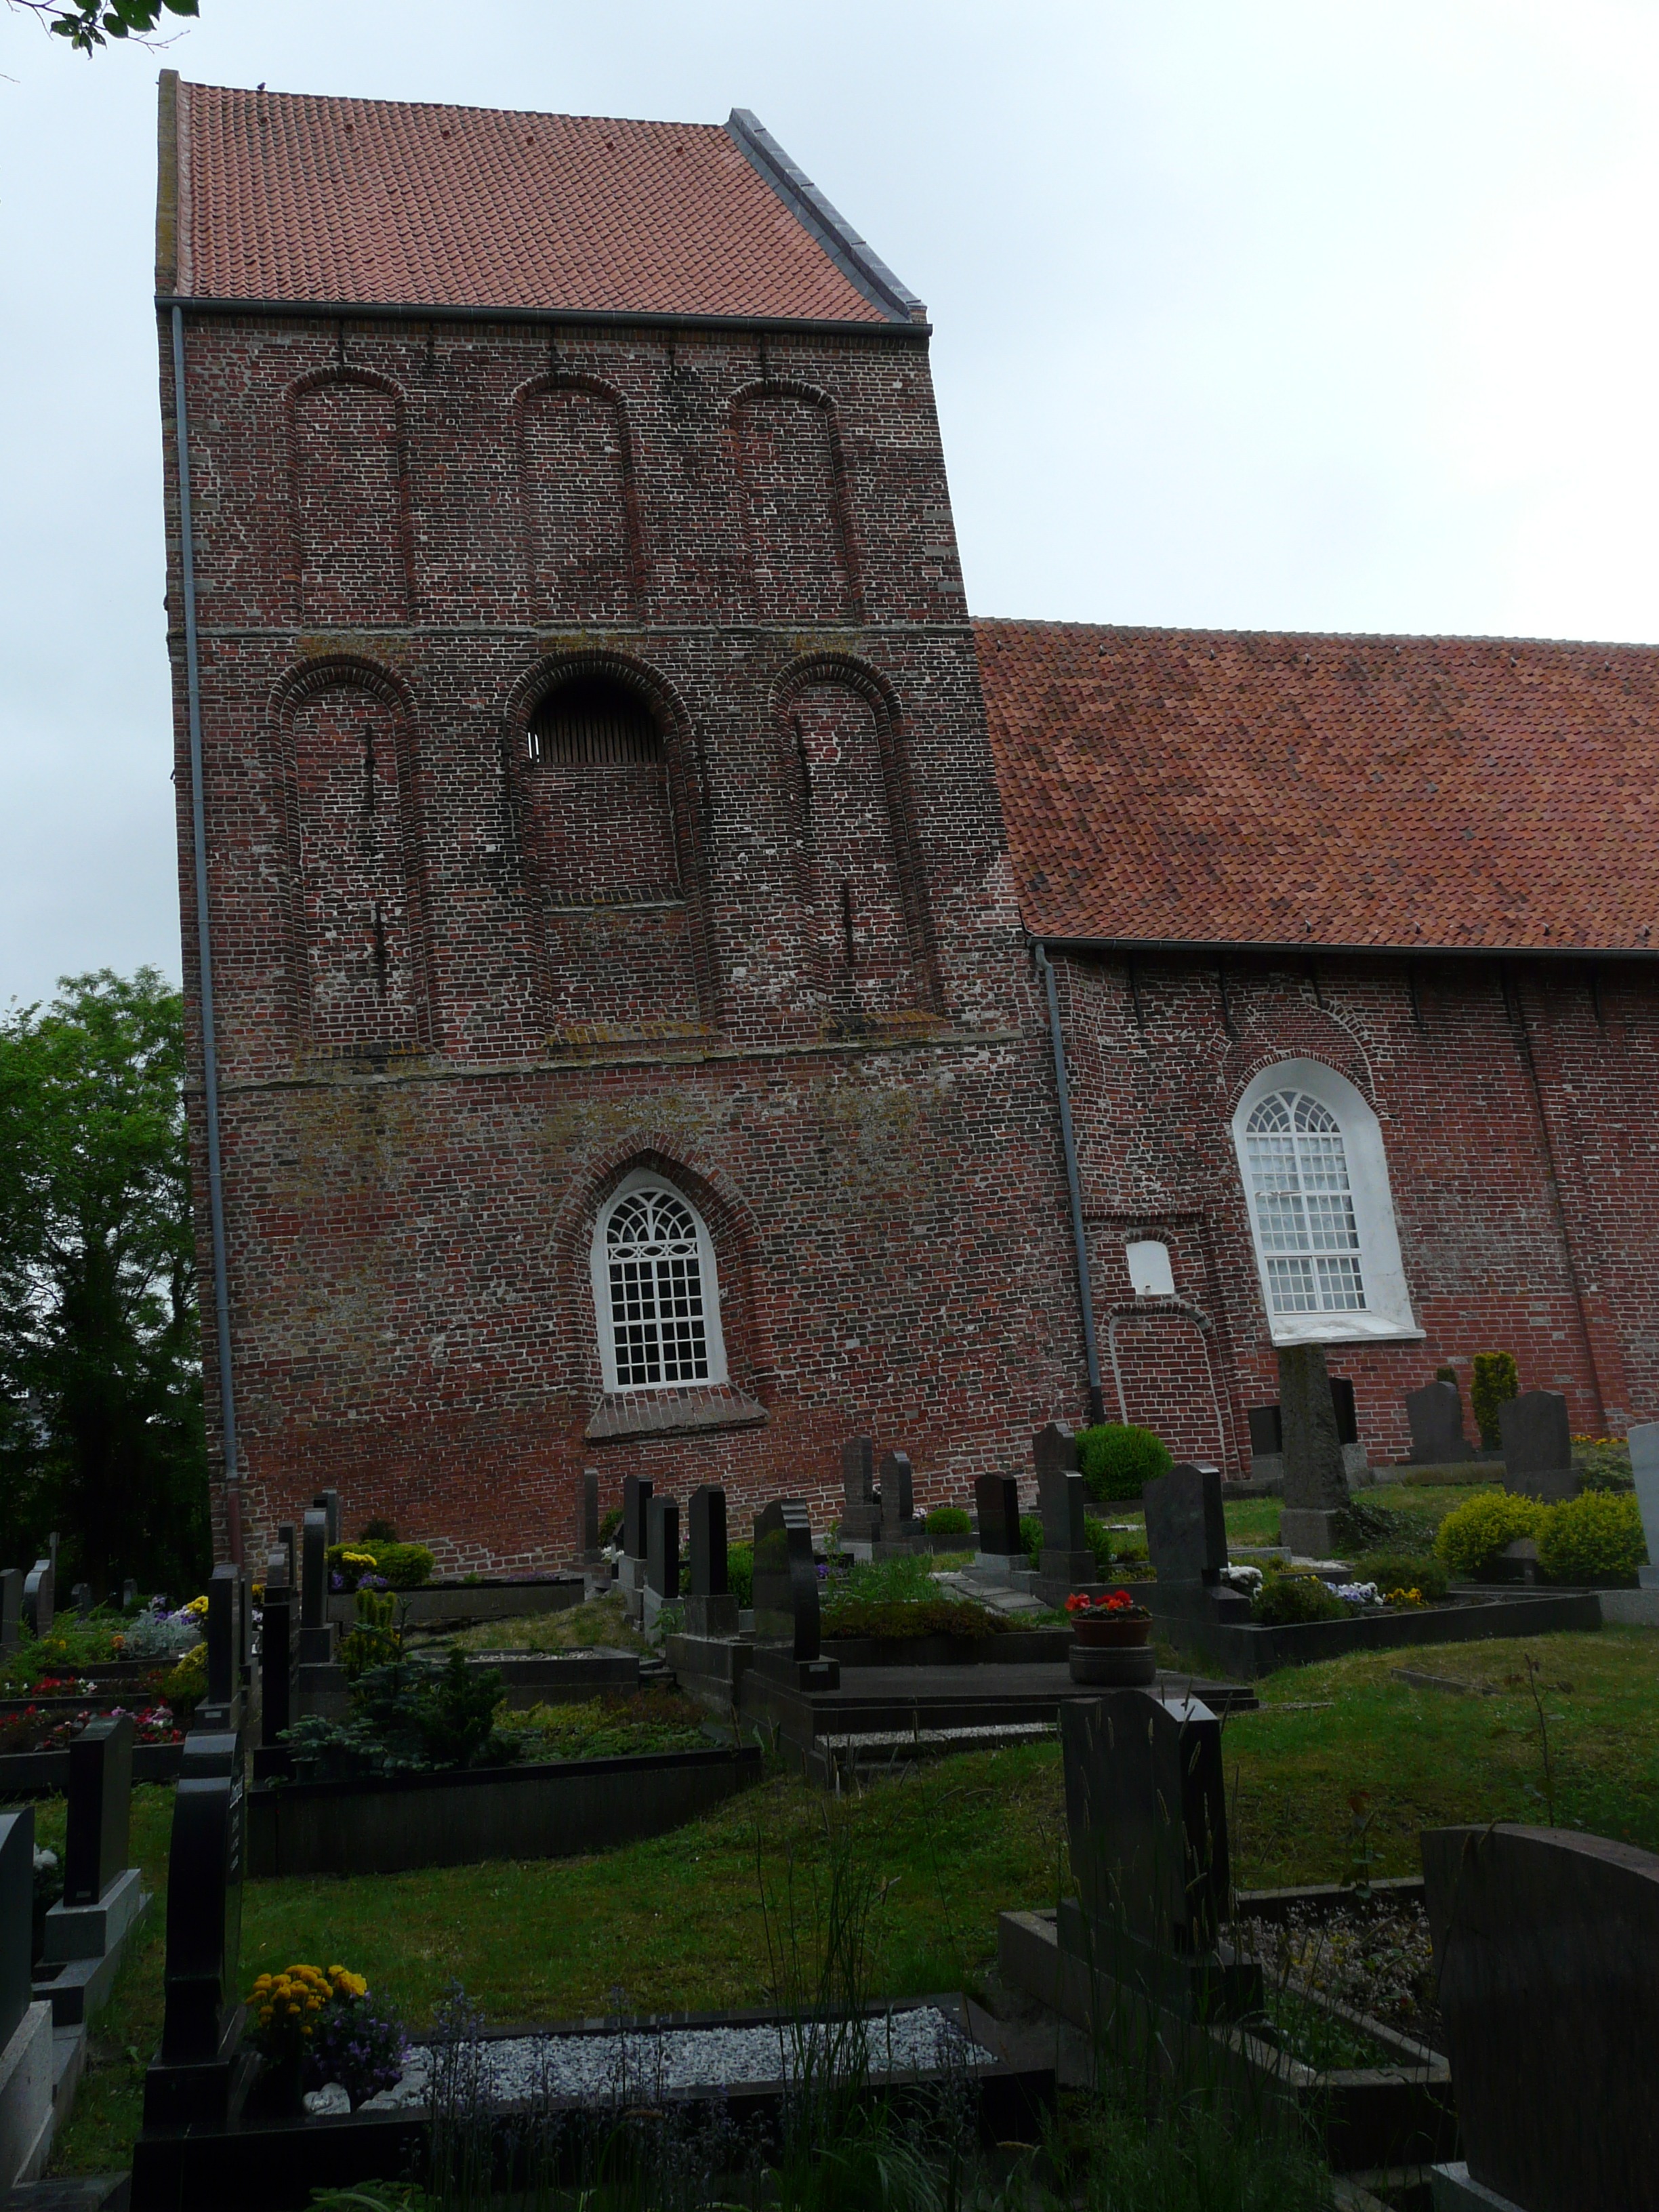
building, church, chapel, place of worship, steeple, monastery, estate, inclined, east frisia, askew, world record, late church tower in the world, the leaning tower of suurhusen, suurhusen